Ernesto Pérez Acosta

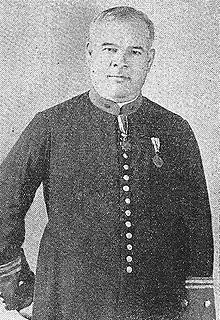

Ernesto Perez Acosta was a Paraguayan Salesian priest. He was a chaplain in the Chaco War.